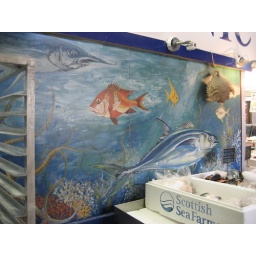
Mural by the fish market